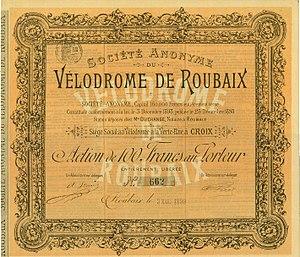
Paris-Roubaix est l'une des plus anciennes courses cyclistes, créée en 1896 par Théodore Vienne après l'ouverture du nouveau vélodrome de Roubaix. Cette classique flandrienne s'est disputée tous les ans jusqu'à nos jours, en mars ou en avril, interrompue seulement par les deux guerres mondiales. Depuis 1966, elle ne part plus de la région parisienne mais de Picardie : de Chantilly de 1966 à 1976 et de Compiègne, depuis 1977, avant de parcourir plus de 250 kilomètres vers le nord.